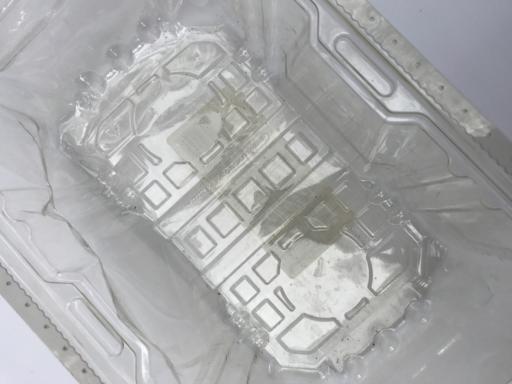
Waste category: plastic